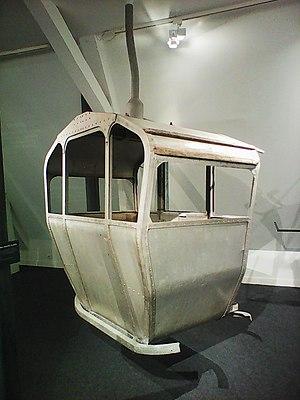
Ancienne télécabine du Moucherotte
Saint-Nizier-du-Moucherotte est une commune française située géographiquement dans le massif du Vercors, administrativement dans le département de l'Isère, en région Auvergne-Rhône-Alpes et autrefois rattachée à l'ancienne province du Dauphiné.